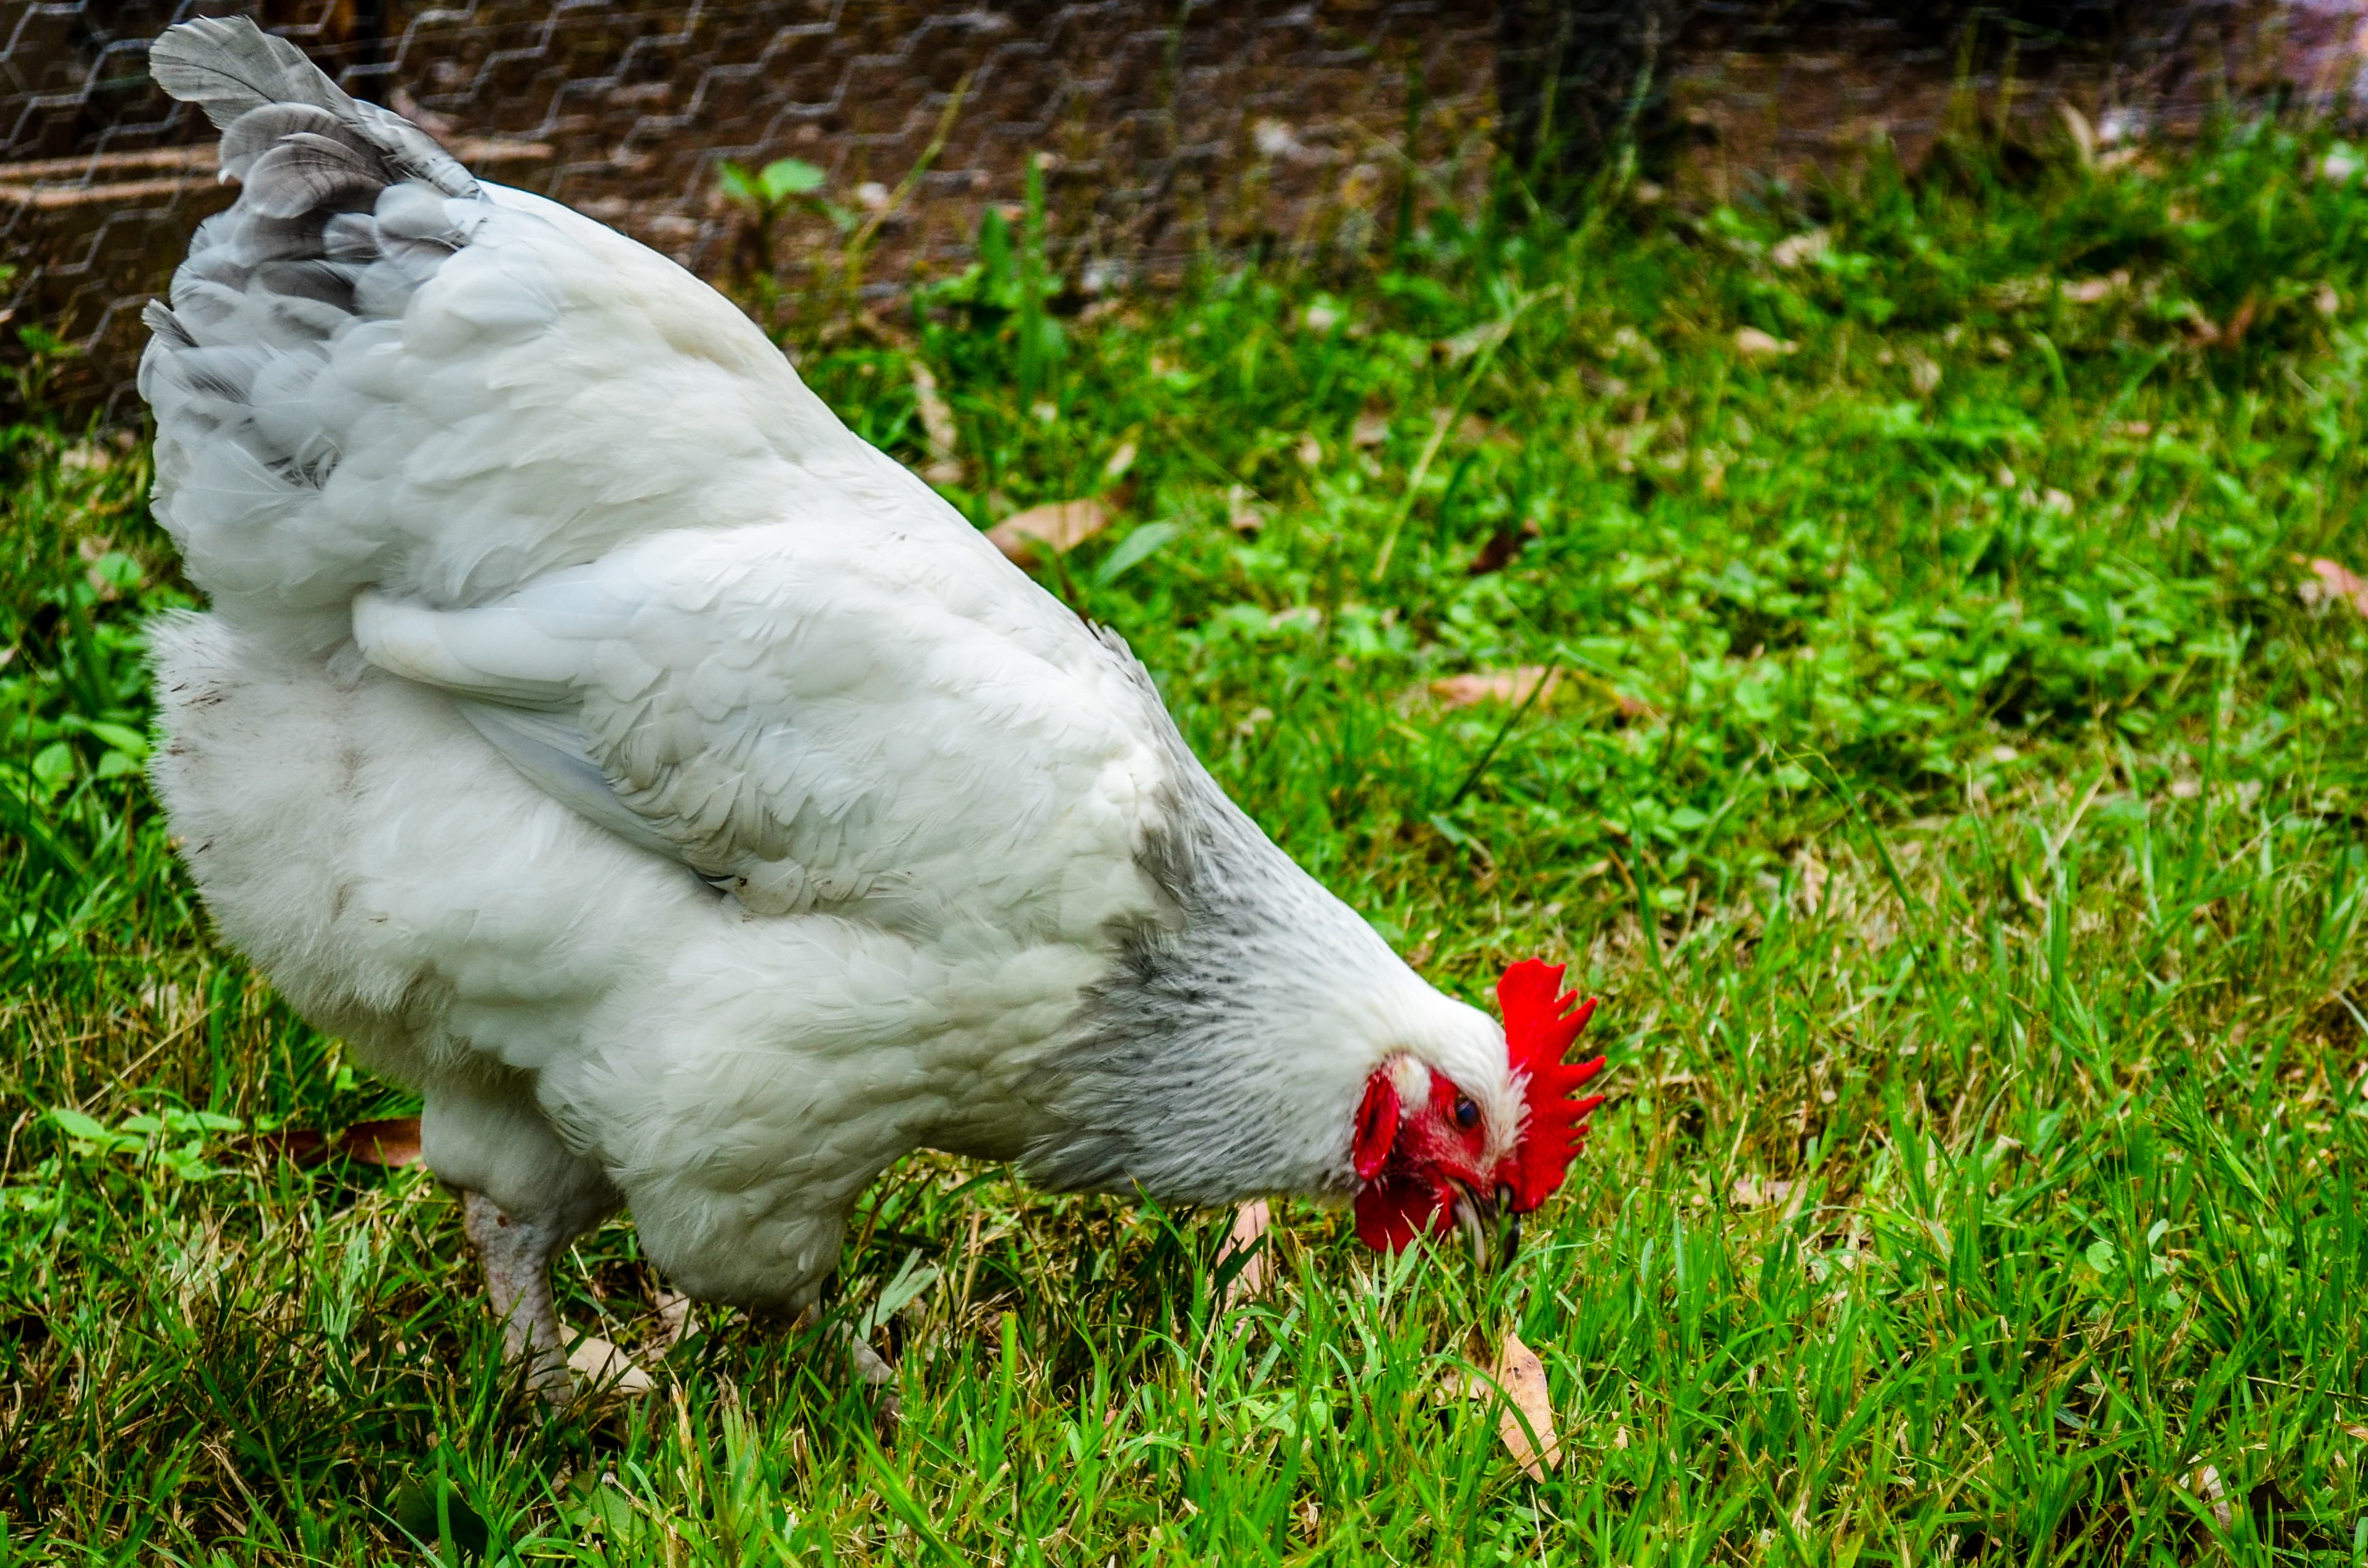
grass, bird, white, farm, lawn, animal, food, farming, beak, livestock, meat, feather, chicken, fowl, fauna, cockerel, rooster, poultry, hen, wings, galliformes, vertebrate, domestic, chick, water bird, phasianidae, farm animals, chicken wings, chicken farm